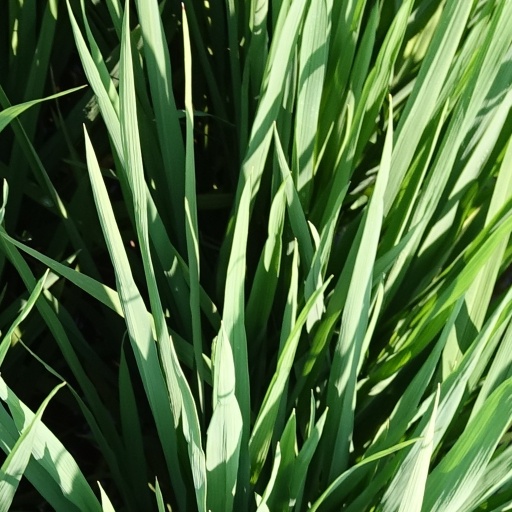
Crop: rice